Raymond Sabouraud

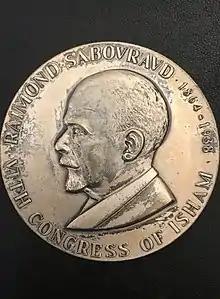
Sabouraud Raymond

Raymond Jacques Adrien Sabouraud (24 November 1864 – 4 February 1938) was a French physician born in Nantes. He specialized in dermatology and mycology, and was also an accomplished painter and sculptor.